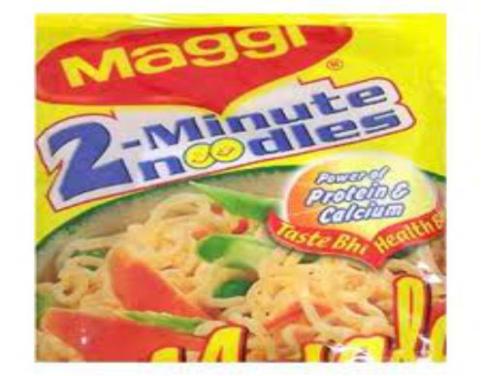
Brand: maggi noodles
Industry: Food